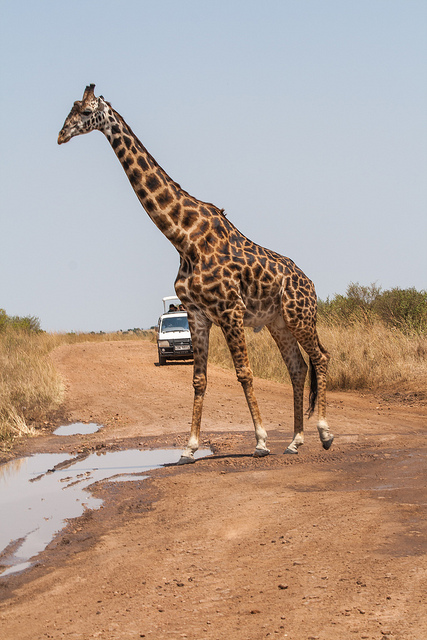
a truck coming toward a giraffe in the middle the of road